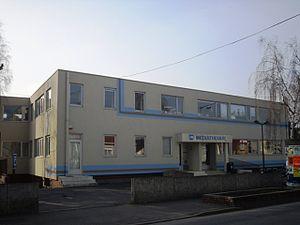
La médiathèque municipale d'Epinay-sur-Orge (91)
Épinay-sur-Orge est une commune française située à vingt et un kilomètres au sud de Paris dans le département de l’Essonne en région Île-de-France.